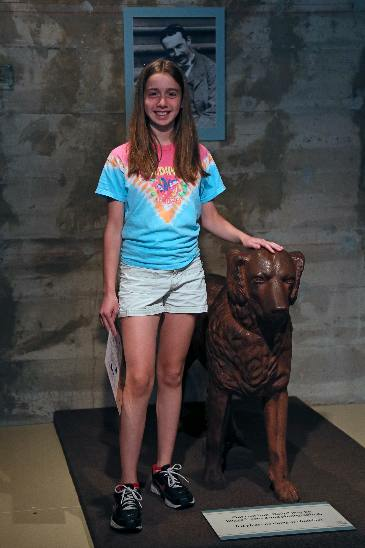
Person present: Yes